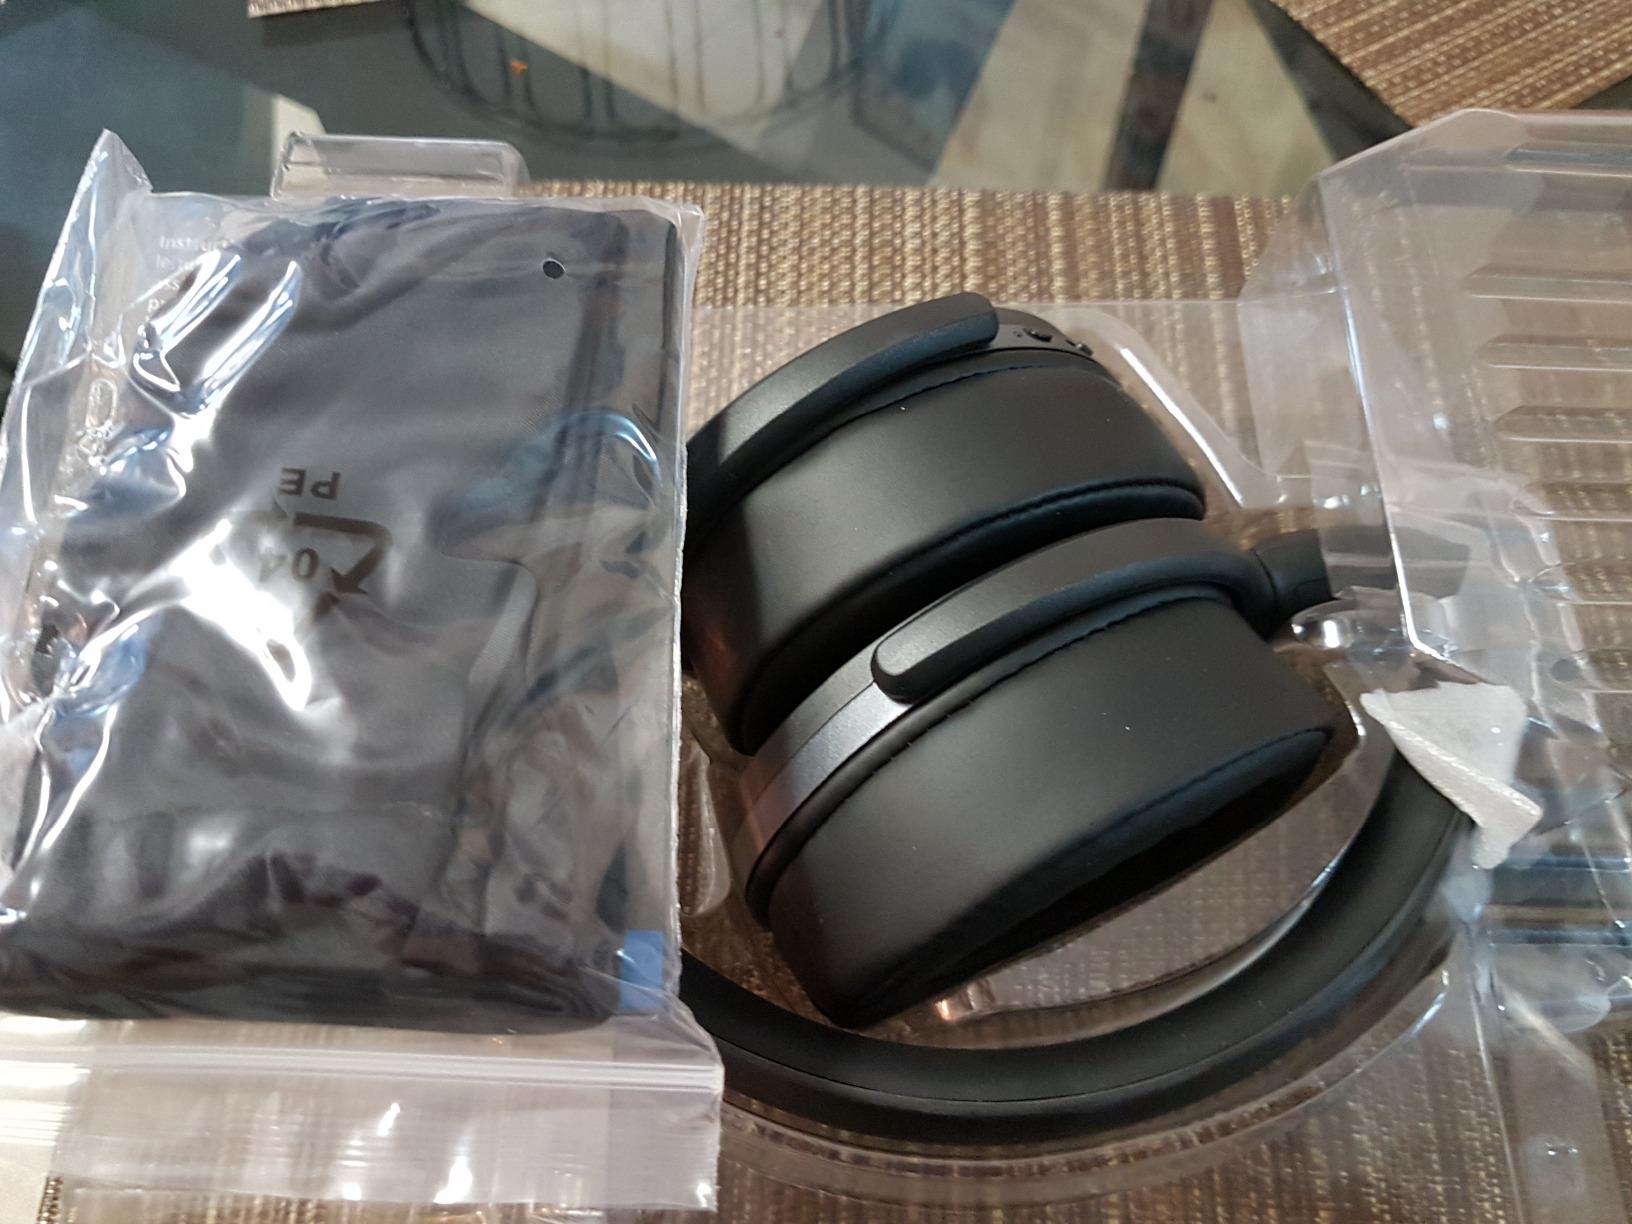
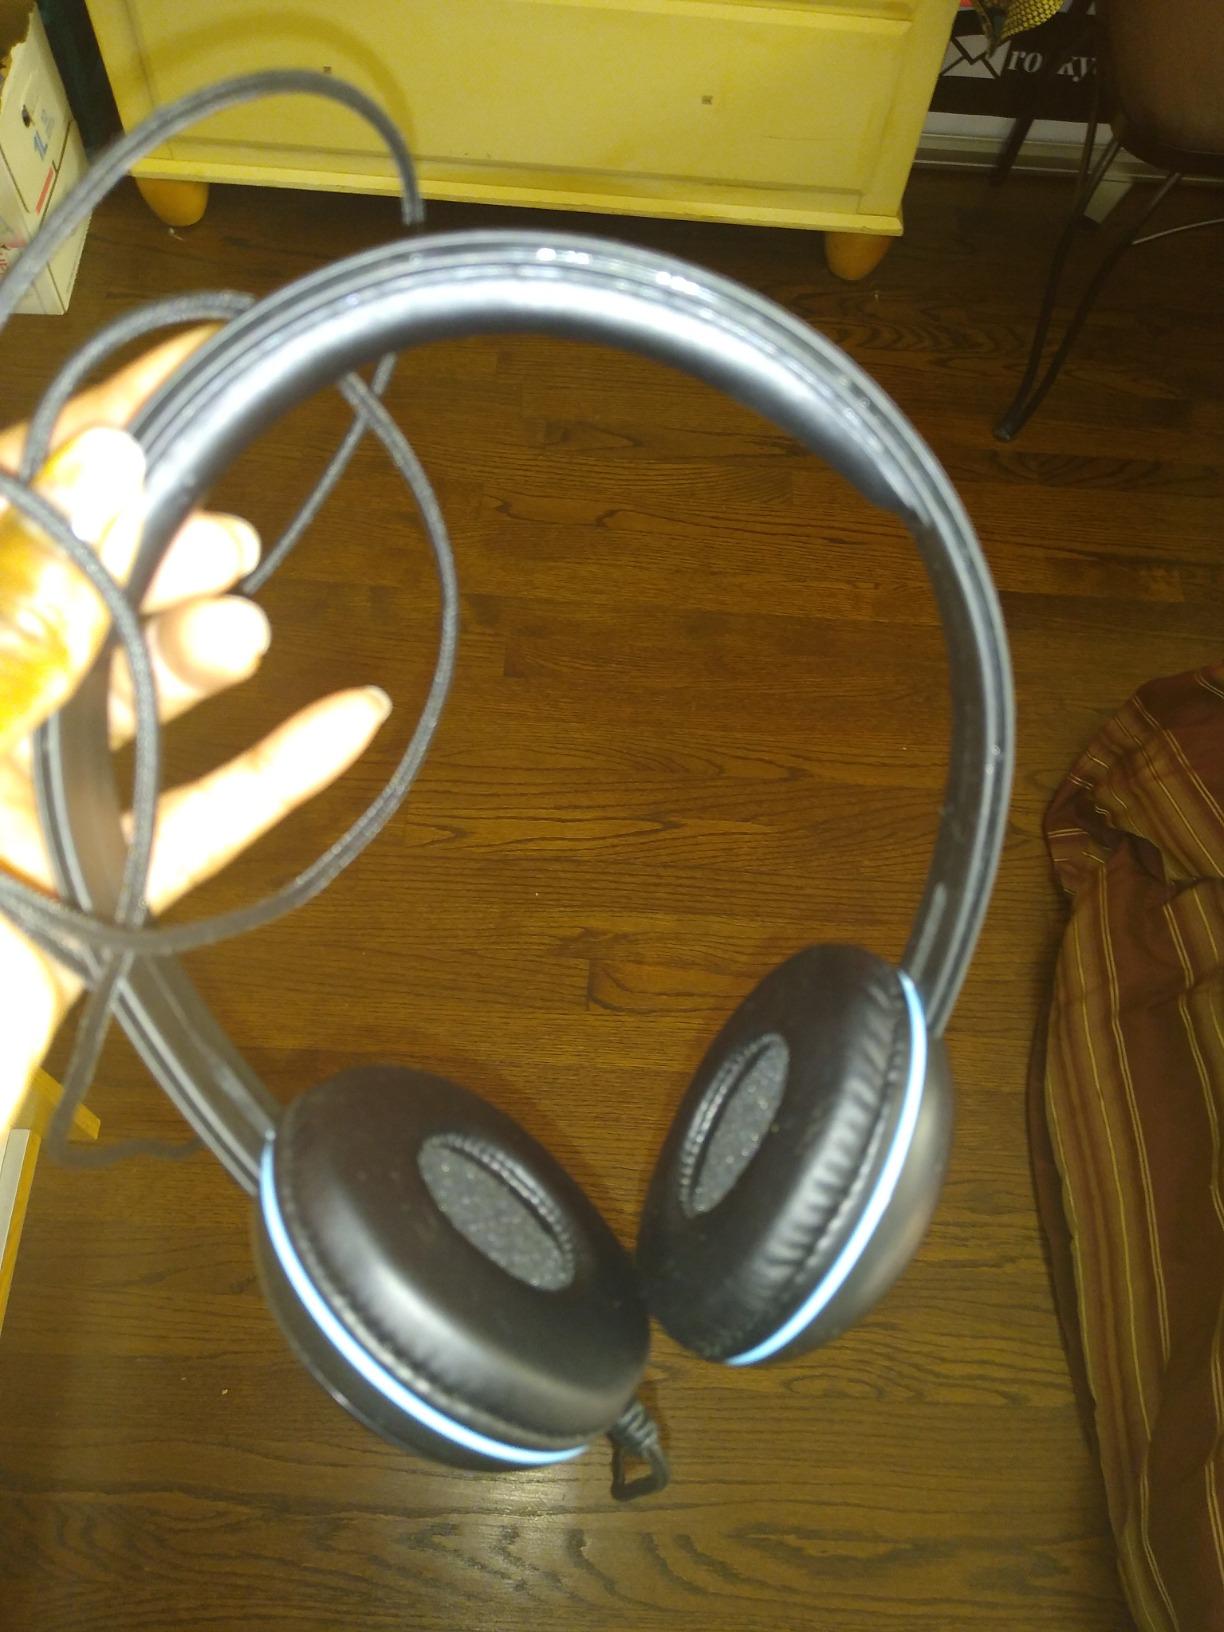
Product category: headphones
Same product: no